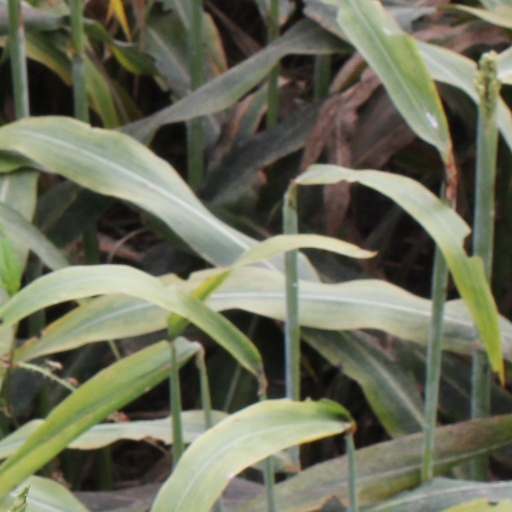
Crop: sorghum